Opisthoteuthis chathamensis

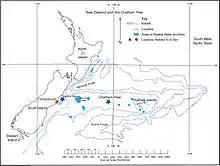
Chatham Rise, the type locality of "O. chathamensis"

Specimens have been recorded solely on soft sediments from deep. The type locality of "O. chathamensis" is near the Chatham Islands at , . The species is known only from this area of the Chatham Rise and off the eastern and. "O. chathamensis" reaches a maximum length of TL, and a mantle length of . They are described as having subequal arms with around 41-45 suckers in males and 45-55 suckers in females. Their oral surface and the webbing between their tentacles is maroon and the suckers are a pale cream. "O. chathamensis" is listed as Critically Endangered by the IUCN due to a 70% decrease in population size in recent years, and has not been seen since 1999, when it was a common bycatch species. In addition, their longevity, low fecundity and slow growth (especially embryonic development which lasts 1.4-2.6 years among other species in the genus) has made them particularly susceptible to population declines and slow recoveries.